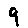
Label: 9